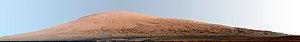
L'exploration de Mars par Curiosity est le déroulement de la mission du rover de Mars Science Laboratory développé par la NASA sur la planète Mars après son atterrissage dans le cratère Gale le 6 août 2012. Le véhicule dispose de 75 kg d'équipements scientifiques et a pour objectif de déterminer si l'environnement martien a pu, dans le passé, permettre l'apparition de la vie.